DRG Class SVT 137

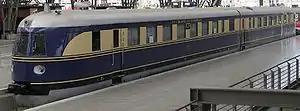
DRG Class SVT 137 225 at Leipzig Main Station

The DRG Class SVT 137 was a class of streamlined diesel railcars of the Deutsche Reichsbahn-Gesellschaft and later of the Deutsche Bundesbahn (as class VT 04) and the Deutsche Reichsbahn. With a regular maximum speed of and average speeds of up to they were the first high speed trains in central Europe.